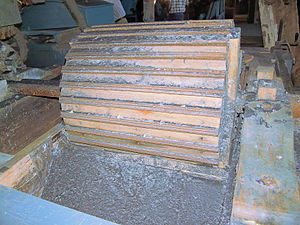
Hollænder (papirfremstilling) / Helstofhollænderen
En hollænder er en maskine, som anvendes til at male våd papirmasse. Den blev opfundet i Holland i 1600-tallet. Ved hjælp af roterende knive sønderrives tekstiler til den ønskede fiberstørrelse.